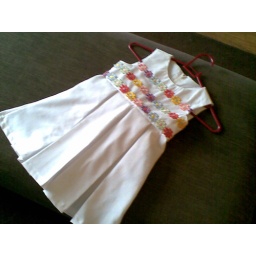
a little girls dress I sewed today with easter in mind